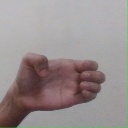
अक्षर: ख